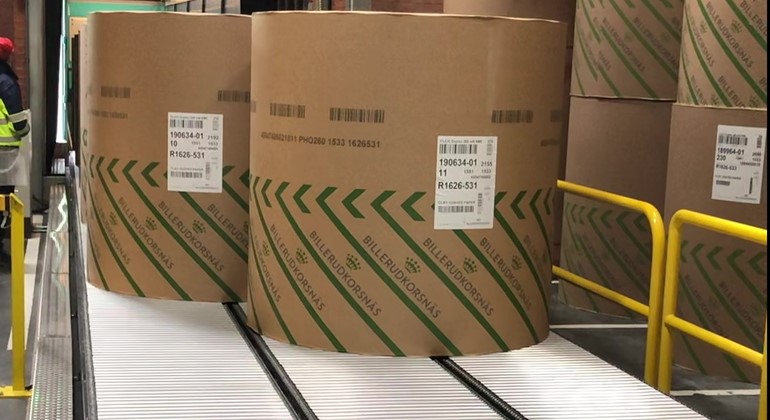
Label: cardboard